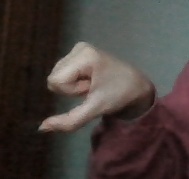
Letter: waw